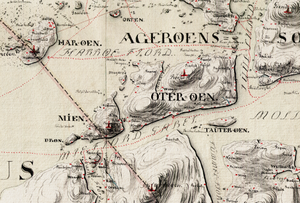
Midfjorden
Søkort fra 1788 med sejlruten til Molde indtegnet i Midfjorden
Midfjorden eller Mifjorden er en fjord eller et sund i Molde, Vestnes og Ålesund kommuner i Møre og Romsdal. Fjorden dannes af øerne Midøya og Otrøya og fastlandet i syd, fra Tautra til Dryna. Fjorden har indløb mellem Skor og Helland og går 23 kilometer mod øst, hvor Julsundet går nordover og Moldefjorden og Romsdalsfjordens hovedgren fortsætter videre østover mod Åndalsnes. Midfjorden er 2-3 km bred, over 200 meter dyb og fri for skær. Ved Dryna munder den ud i Harøyfjorden. Romsdalsfjorden i vid betydning omfatter også Midfjorden og alle strækninger og forgreninger indenfor. Midfjorden omtales også som en del af Moldefjorden.